Paul Denny (actor)

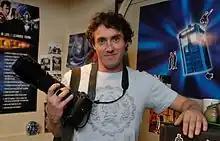
Denny as Bob Geraghty in "Lowdown" (2009)

After graduating, Denny moved to Brisbane to pursue his acting career. In the second year, he won his first professional acting job, playing several roles in a production of "Hamlet" that toured Queensland for around six months.